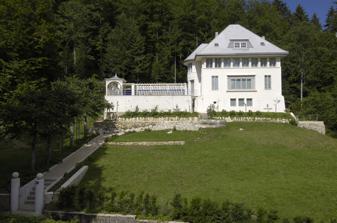
Building: Villa Jeanneret-Perret
Country: Switzerland
Year built: 1912
House by Le Corbusier in La Chaux-de-Fonds, Switzerland Villa Jeanneret-Perret Maison blanche General information Location Switzerland Address Chemin de Pouillerel 12, 2300 La Chaux-de-Fonds Coordinates 47°6′22″N 6°48′57″E / 47.10611°N 6.81583°E / 47.10611; 6.81583 Completed 1912 Owner Association Maison Blanche Design and construction Architect(s) Le Corbusier Awards and prizes It is under the patronage of the Swiss Commission for UNESCO . References www.maisonblache.ch The Villa Jeanneret-Perret (also known as Maison blanche [mɛzɔ̃ blɑ̃ʃ] ) is the first independent project by Swiss architect Le Corbusier . Built in 1912 in La Chaux-de-Fonds , Charles-Edouard Jeanneret's hometown, it was designed for his parents. Open to the public since 2005, the house is under the patronage of the Swiss National Commission for UNESCO and has been proposed by the Swiss Government for inscription on the World Heritage List . History In February 1912, Charles-Edouard Jeanneret opened his own architectural office in La Chaux-de-Fonds, the city where he was born and where he began his career after completing his education at the advanced course of the Ecole d'Art. The architect who later took the name "Le Corbusier" was 25 years old. He had distanced himself from the spirit of Art Nouveau , travelled in Europe and in the Middle East, learned from the masters of modern architecture...The "Maison blanche" was his first independent project and a very personal creation. Jeanneret himself lived and worked in the house from 1912 to 1915. In 1919, the house was sold. It had many owners in the course of the century until 2000, when it was purchased and restored by the "Association Maison blanche" which opened it to the public in 2005. Design The Villa Jeanneret-Perret is a witness to the pioneering architecture of the 20th century and the development of Le Corbusier ; his characteristic neo-classic style breaks with the regional Art Nouveau and is based on his experience in Paris as a student of Auguste Perret and in Berlin with Peter Behrens . References